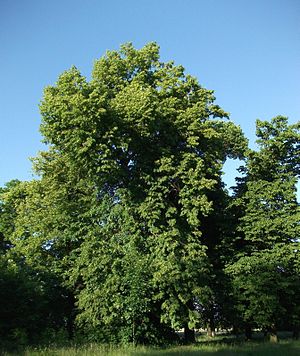
Skotniki (Aleksandrów Kommune)
Fragment af lindetræ avenue i parken fra 16. og 17. århundreder
Skotniki er en landsby i Polen, i Lodz-voivodskab, powiat piotrkowski, Aleksandrów Kommune. Skotniki ligger ved floden Pilica, mellem byer Przedbórz og Sulejów.